Invasion of Algiers (1830)

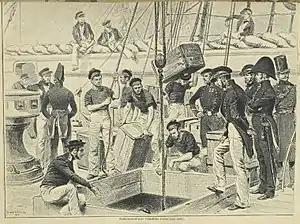
Sailors loading the ships for the expedition

Following the rise in tension and the start of the war, the Algerians mobilized themselves. The tribes of the Makhzen system were levied throughout the Beyliks of Constantine, Oran, and Titteri. The Zwawa and Iflissen warrior tribes of Kabylia were also levied, and were given under the command of Cheikh Mohammed ben Zaamoum. The Odjak of Algiers was also mobilized, and their Agha, Ibrahim was appointed as supreme commander of the Algerian forces. As Hussein Dey declared a holy Jihad against the French invaders, many volunteers from throughout the country joined the army of Hussein Dey. Furthermore several letters were sent to specific tribes whom were renown for their martial prowess throughout the country.“"Good day to all the people of Kabylia and to all their notables and their marabouts. Know that the French formed the design to land and seize the capital of Algiers. You are a people renowned for your courage and your dedication to Islam. The Ujaq calls you to holy war so that you may reap the benefits, in this world and in the next, like your ancestors who fought in the First Holy War against Charles V in 1541."